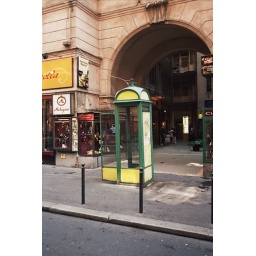
Telephone booth in Budapest. The wire on the roof connects this booth to the telephone lines.